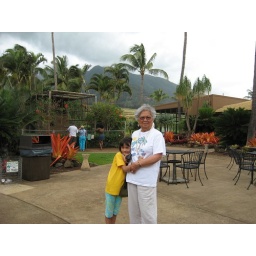
Grandma is so soft..and cuddly like a little bear in a smooth white rug. Ohhh. That is what Grandma Tina is made of.